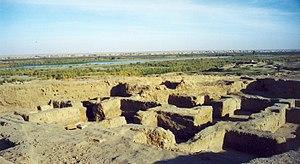
Assour (Qal'at Cherqat) (Iraq) Español: Asur (Qal’at Sherqat) 日本語: アッシュール（カラット・シェルカット） 中文: 亚述古城
Assur est une ancienne ville, capitale de l'Assyrie jusqu'au début du IXᵉ siècle av. J.-C., située sur la rive occidentale du Tigre. Ses ruines se trouvent actuellement sur le site de Qalʿat Sharqat, dans la plaine de Sharqat, à environ 110 kilomètres au sud de Mossoul. Le site principal est un promontoire dominant le fleuve, peuplé depuis au moins le début du IIIᵉ millénaire av. J.‑C. Il a été fouillé au début du XXᵉ siècle par une équipe dirigée par des archéologues allemands, puis à plusieurs reprises après 1945 par des archéologues irakiens et allemands.